Okinawa Shrine

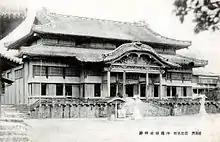
Okinawa Shrine haiden, formerly the main hall of Shuri Castle, before the Battle of Okinawa; visible in the photo are the shrine temizuya, tōrō, shimenawa, and offering box

is a Shinto shrine in Naha, Okinawa Prefecture, Japan. Established at the end of the Taishō period on the site of Shuri Castle, the main hall of which was reused as the haiden (hall of worship), the shrine buildings were destroyed in May 1945 during the Battle of Okinawa. Both castle and shrine have since been rebuilt while this phase has been written out of the "official history" currently told at Shurijō Castle Park.